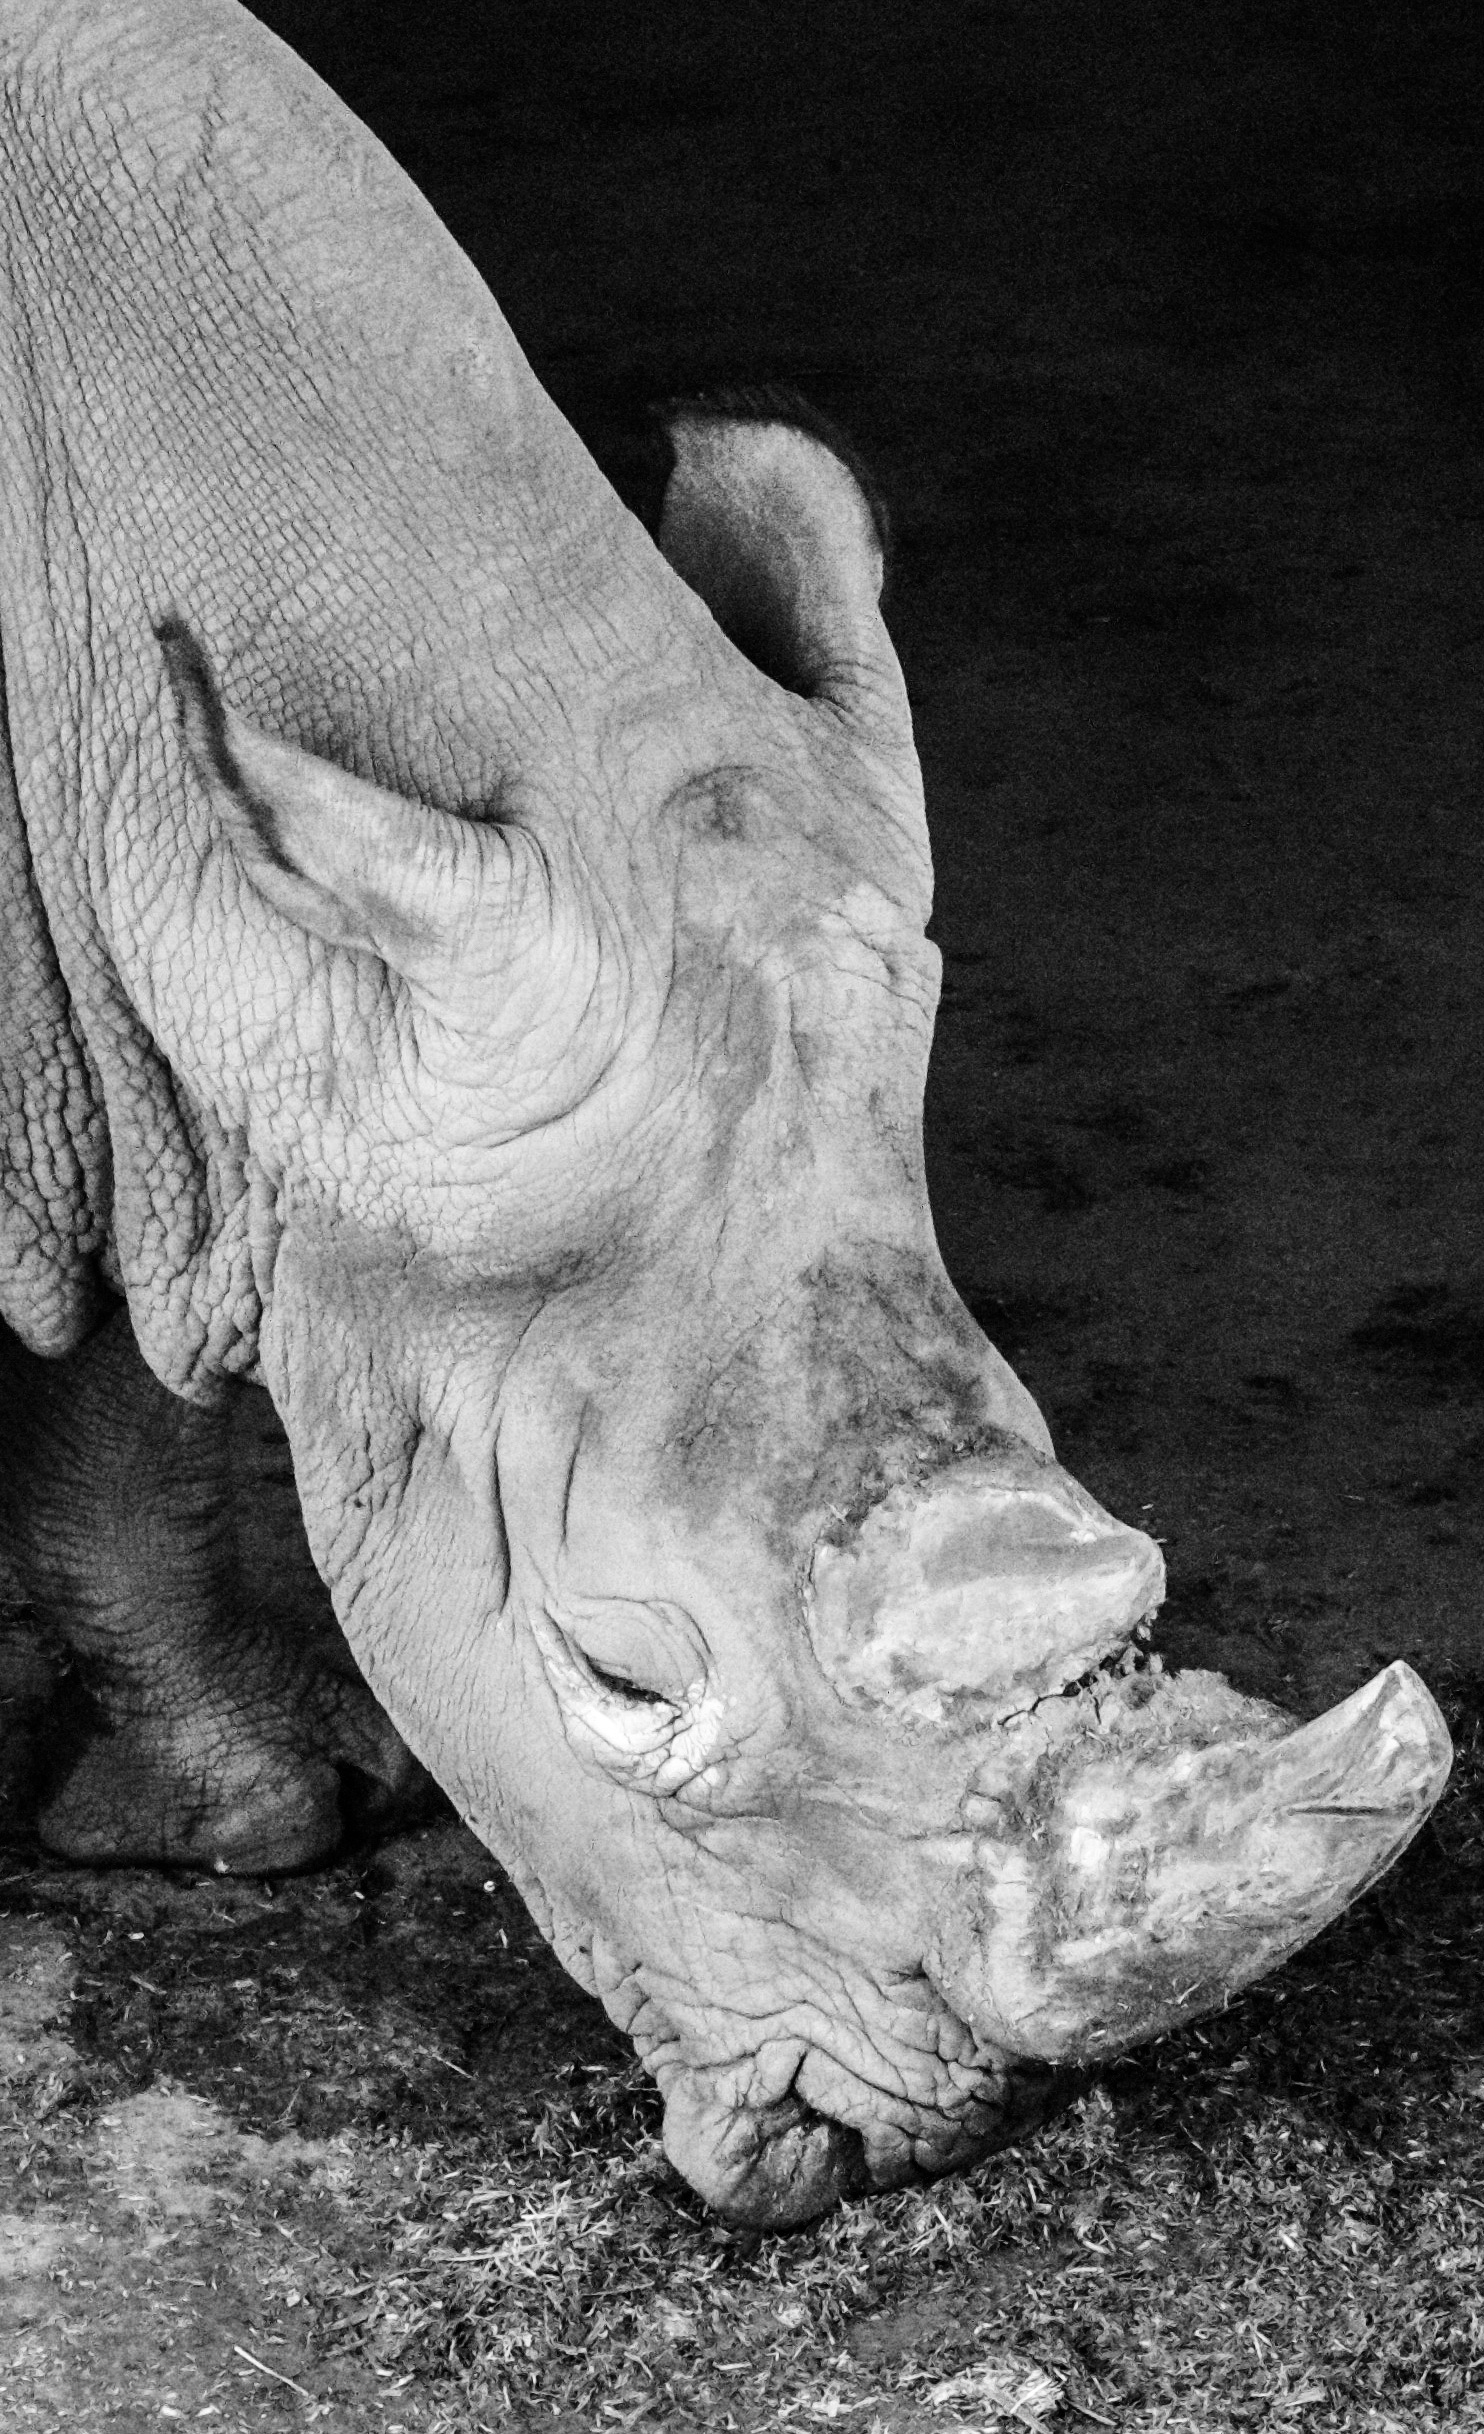
hand, black and white, wood, white, photography, statue, monochrome, sculpture, art, sketch, drawing, head, carving, monochrome photography